Multimeter

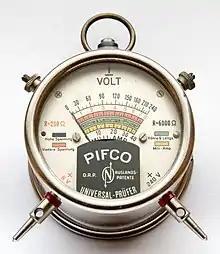
A pocket-watch-style meter made in the 1930s. It can measure voltage, current, continuity and the heating element of vacuum tubes

Pocket-watch-style meters were in widespread use in the 1920s. The metal case was typically connected to the negative connection, an arrangement that caused numerous electric shocks. The technical specifications of these devices were often crude, for example the one illustrated has a resistance of just 25 Ω/V, a non-linear scale and no zero adjustment on both ranges.